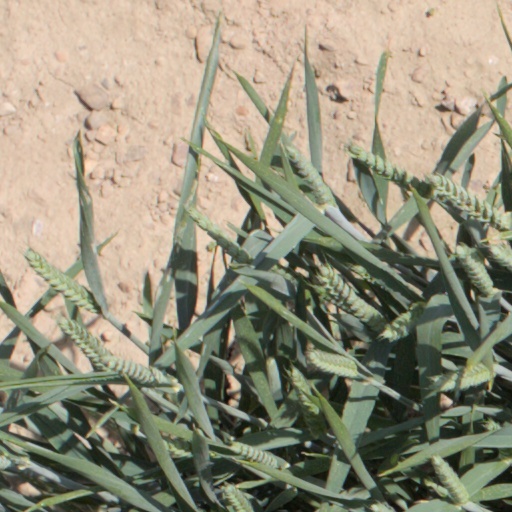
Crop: wheat